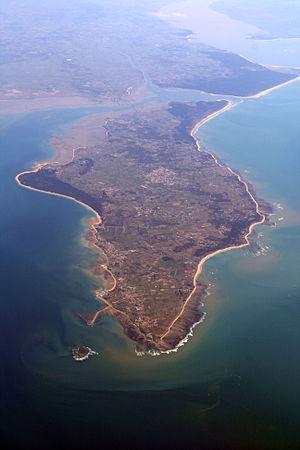
Vue aérienne prise du nord-ouest de l’île d’Oléron, France.
L’île d’Oléron est située dans le golfe de Gascogne, en région Nouvelle-Aquitaine, au large des côtes de la Charente-Maritime dont elle fait partie, à 1,5 km de la pointe Espagnole et à 14,5 km au nord de l'estuaire de la Gironde. Avec les îles de Ré, d'Aix, Madame et Nôle, elle fait partie de l'archipel charentais ; elle est séparée de la presqu'île de Marennes par le coureau d'Oléron, au nord, et de la presqu'île d'Arvert par le pertuis de Maumusson, au sud.